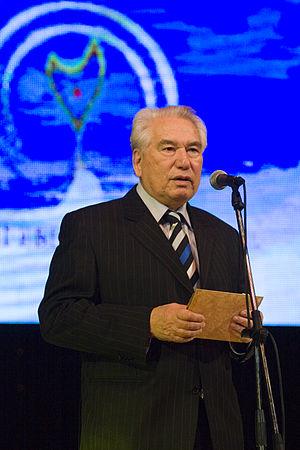
Cet article traite de différents aspects de la culture au Kirghizistan, un pays d'Asie centrale.